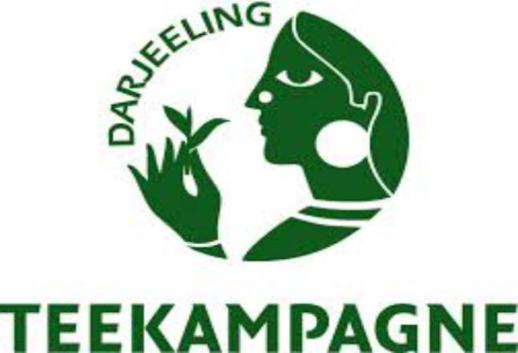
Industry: Food